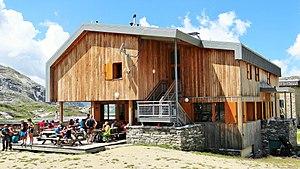
Nouveau refuge du col de la Vanoise
Le refuge du Col de la Vanoise, anciennement refuge Félix Faure, est un refuge situé en France dans le département de la Savoie en région Auvergne-Rhône-Alpes. Il appartient au la Fédération française des clubs alpins et de montagne. Le refuge est équipé du gaz, du chauffage, de couvertures et du nécessaire de cuisine.